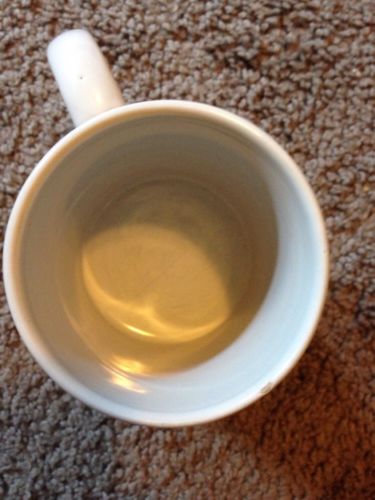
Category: mug